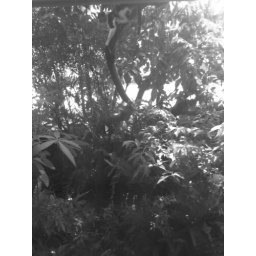
Cat in tree black and white